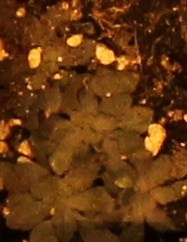
Label: Horseweed